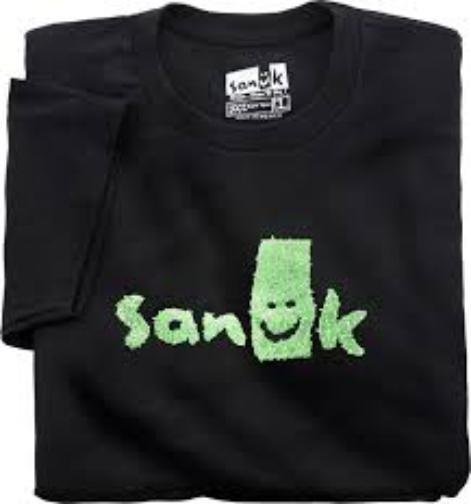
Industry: Clothes